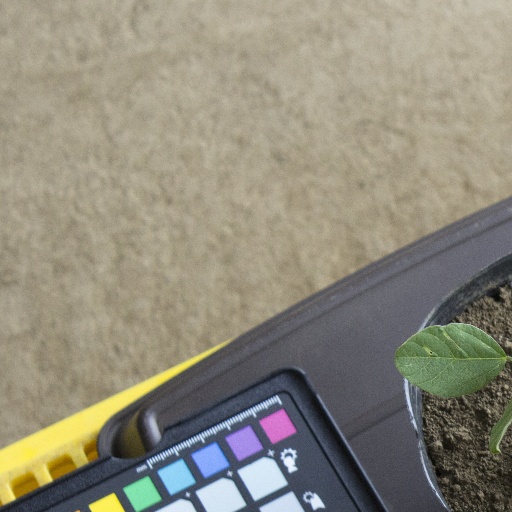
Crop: soybean